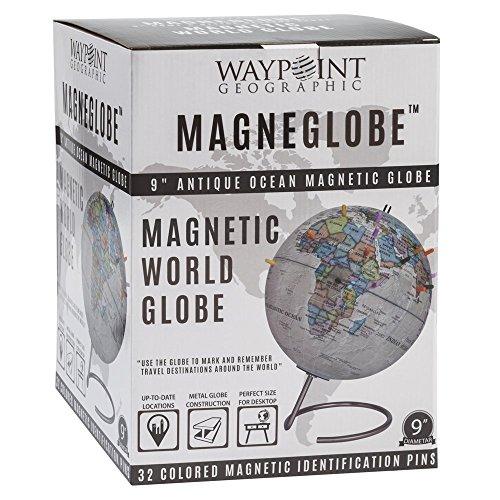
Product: Waypoint Geographic Magneglobe Date World Globe with Stand-Includes 32 Magnetic Pins for Marking Travels and Fun Points of Interest (Classic Ocean)
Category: Toys & Games | Learning & Education | Geographic Globes
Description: For your past and future travels: our magnetic world Globe will hopefully allow you to reminisce about the places you have travelled and help you Plan out your future adventures by pinpointing different locations with the magnetic pins provided.
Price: $59.99
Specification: ProductDimensions:9x9x11.5inches|ItemWeight:3pounds|ShippingWeight:3.8pounds(Viewshippingratesandpolicies)|DomesticShipping:ItemcanbeshippedwithinU.S.|InternationalShipping:ThisitemcanbeshippedtoselectcountriesoutsideoftheU.S.LearnMore|ASIN:B075S98JZB|Itemmodelnumber:WP50100|Manufacturerrecommendedage:3yearsandup